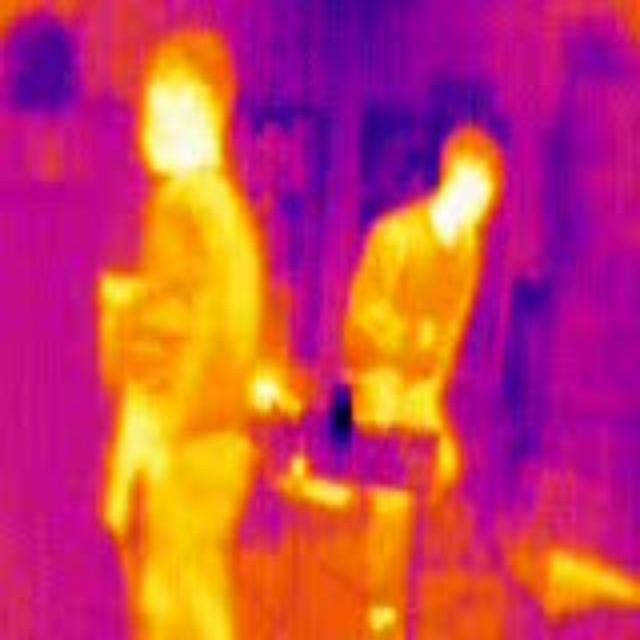
Detected objects:
label: person
label: person